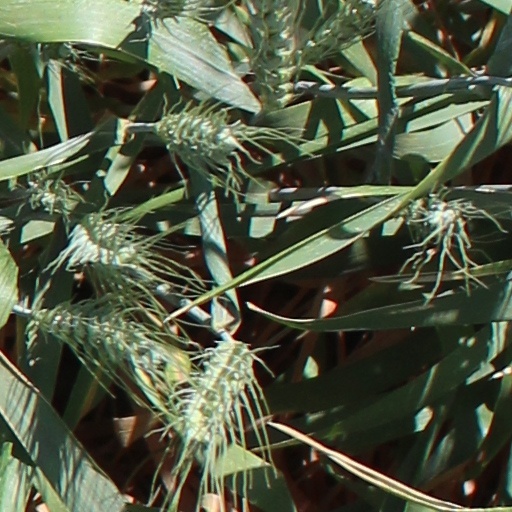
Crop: wheat